Peterson Space Force Base

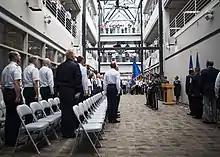
Members of the Peterson AFB High Frontier Honor Guard Posting the Colours at the Air Force birthday ceremony, September 2016.

The Cheyenne Mountain Realignment moved NORAD/USNORTHCOM operations to Peterson AFB in 2006. In 2006, the 76th Space Control Facility was constructed at Peterson (the squadron activated 22 January 2008). The MAFFS aircraft that fought the 2012 Waldo Canyon fire and 2013 Black Forest fire at Colorado Springs flew from Peterson AFB.